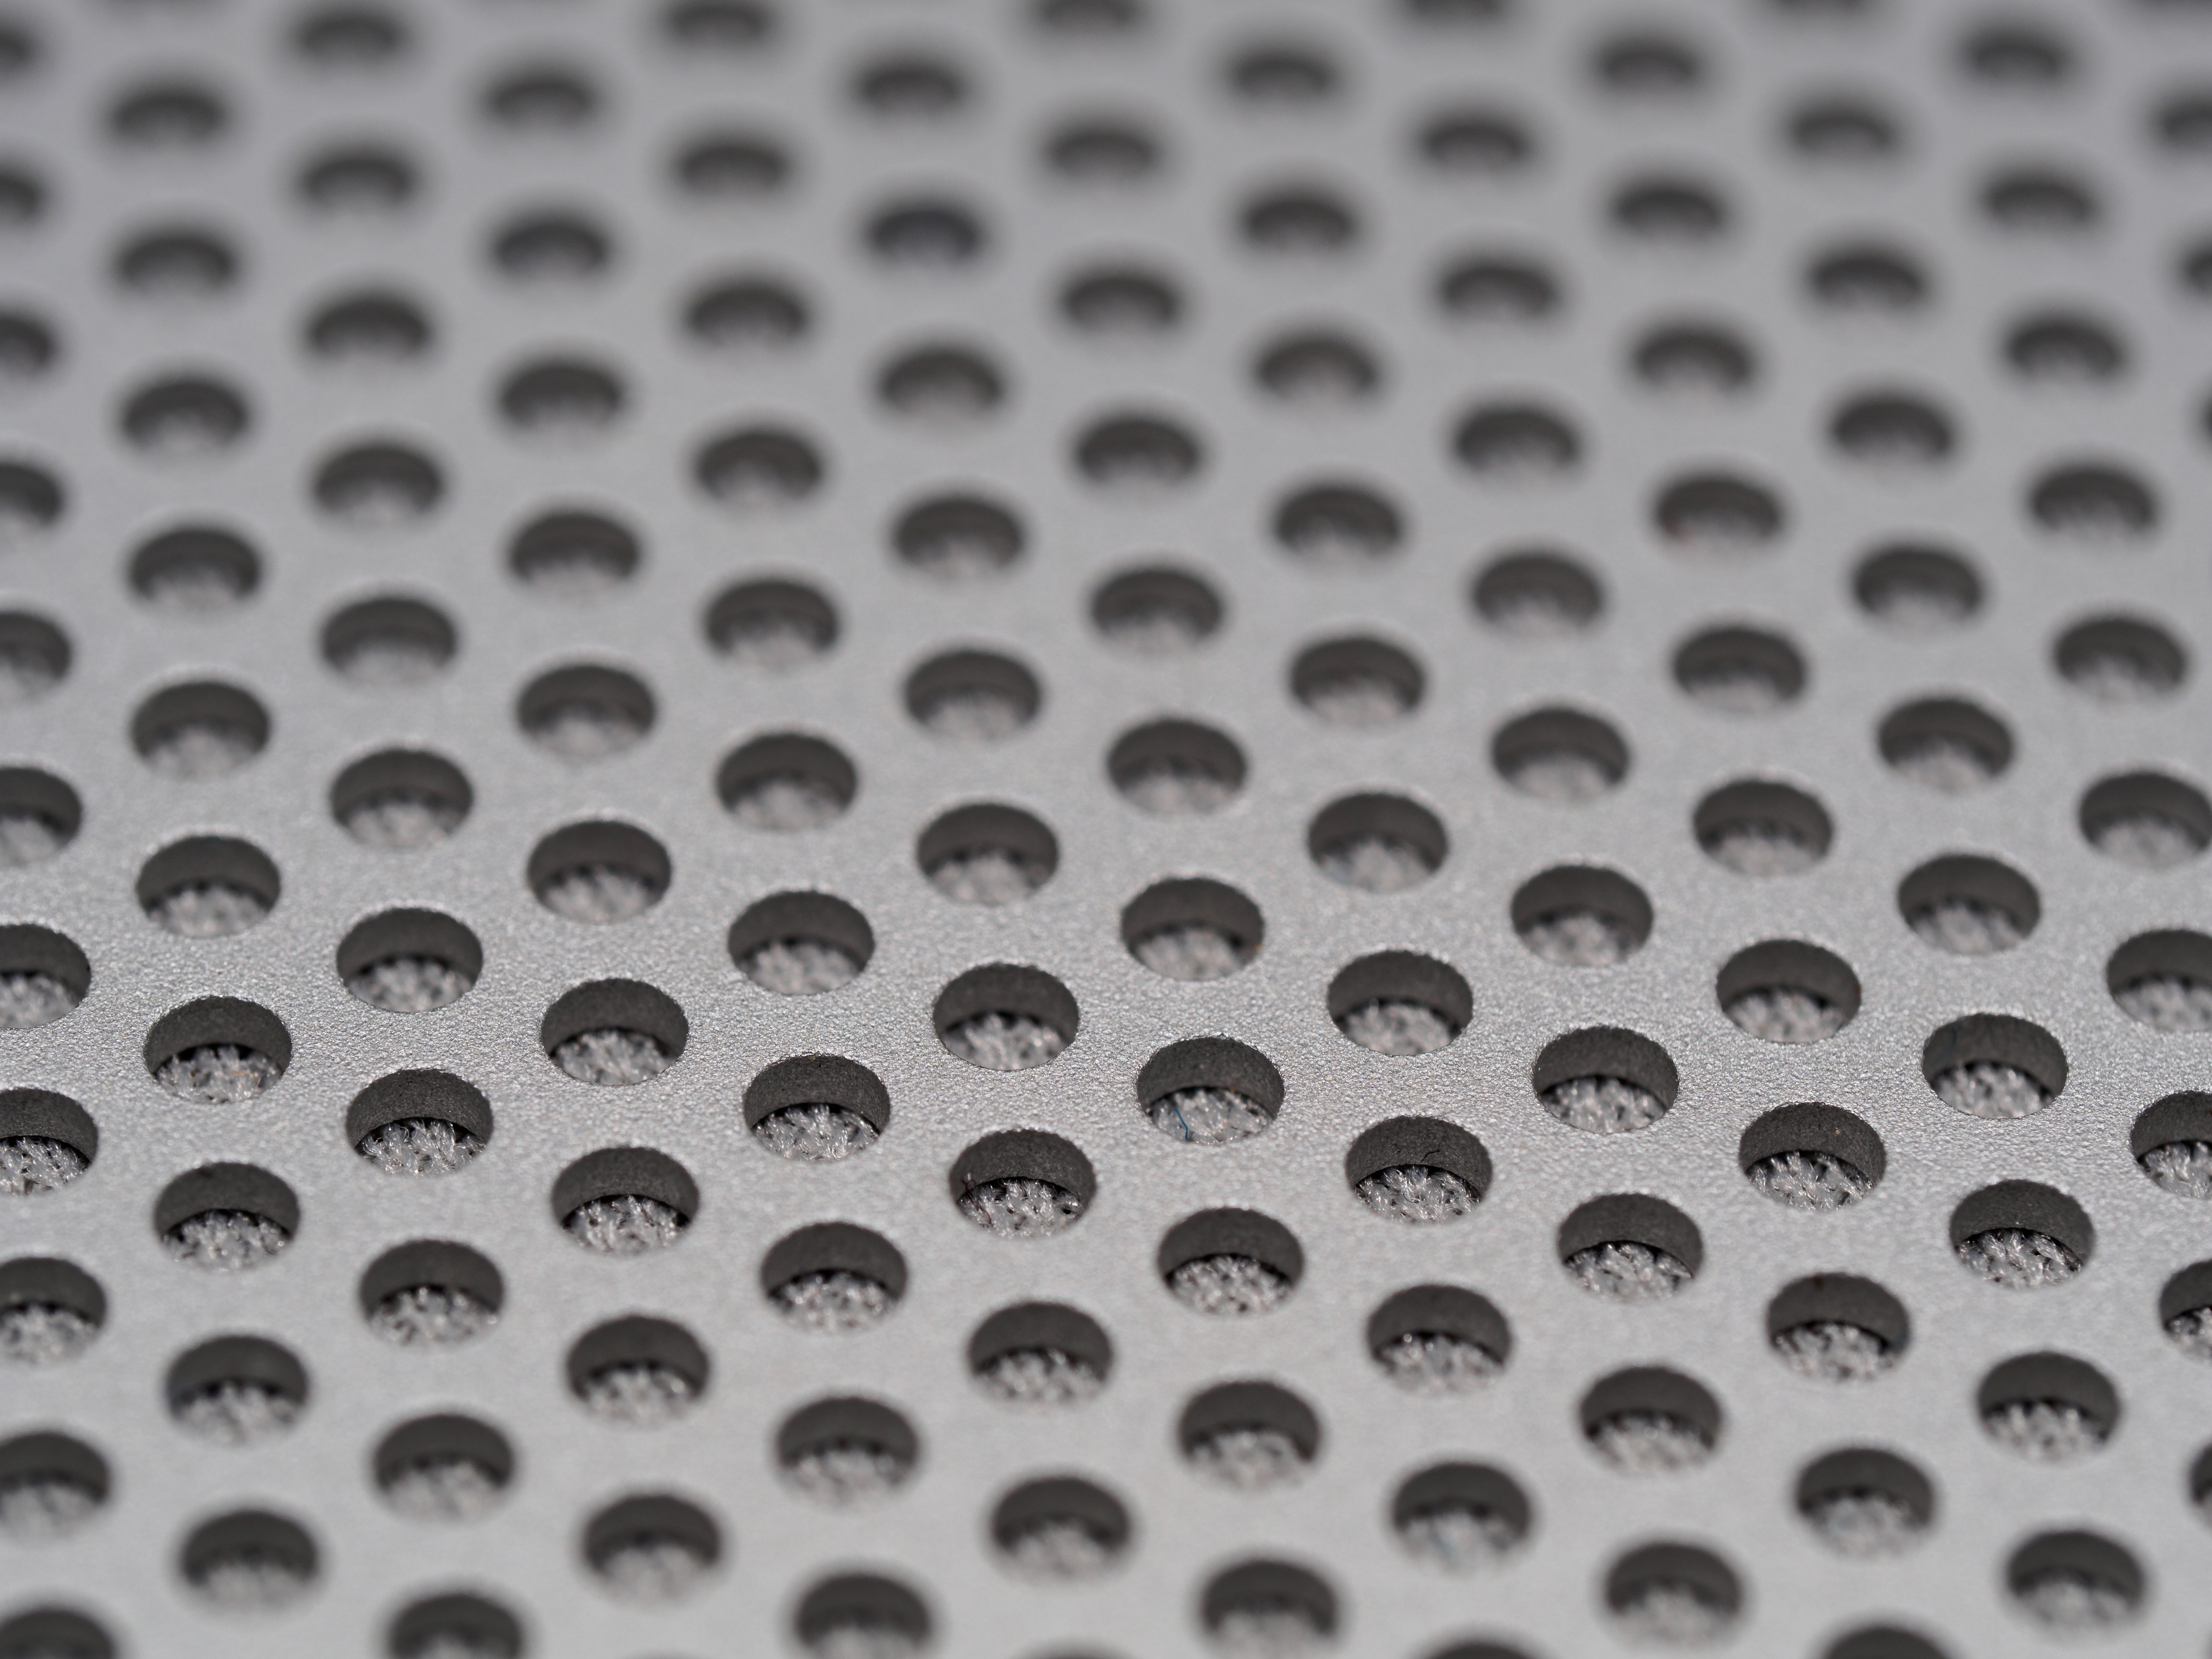
pattern, line, material, circle, shape